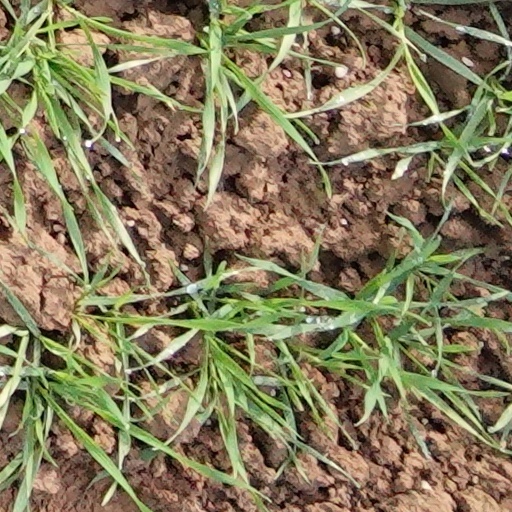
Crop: wheat